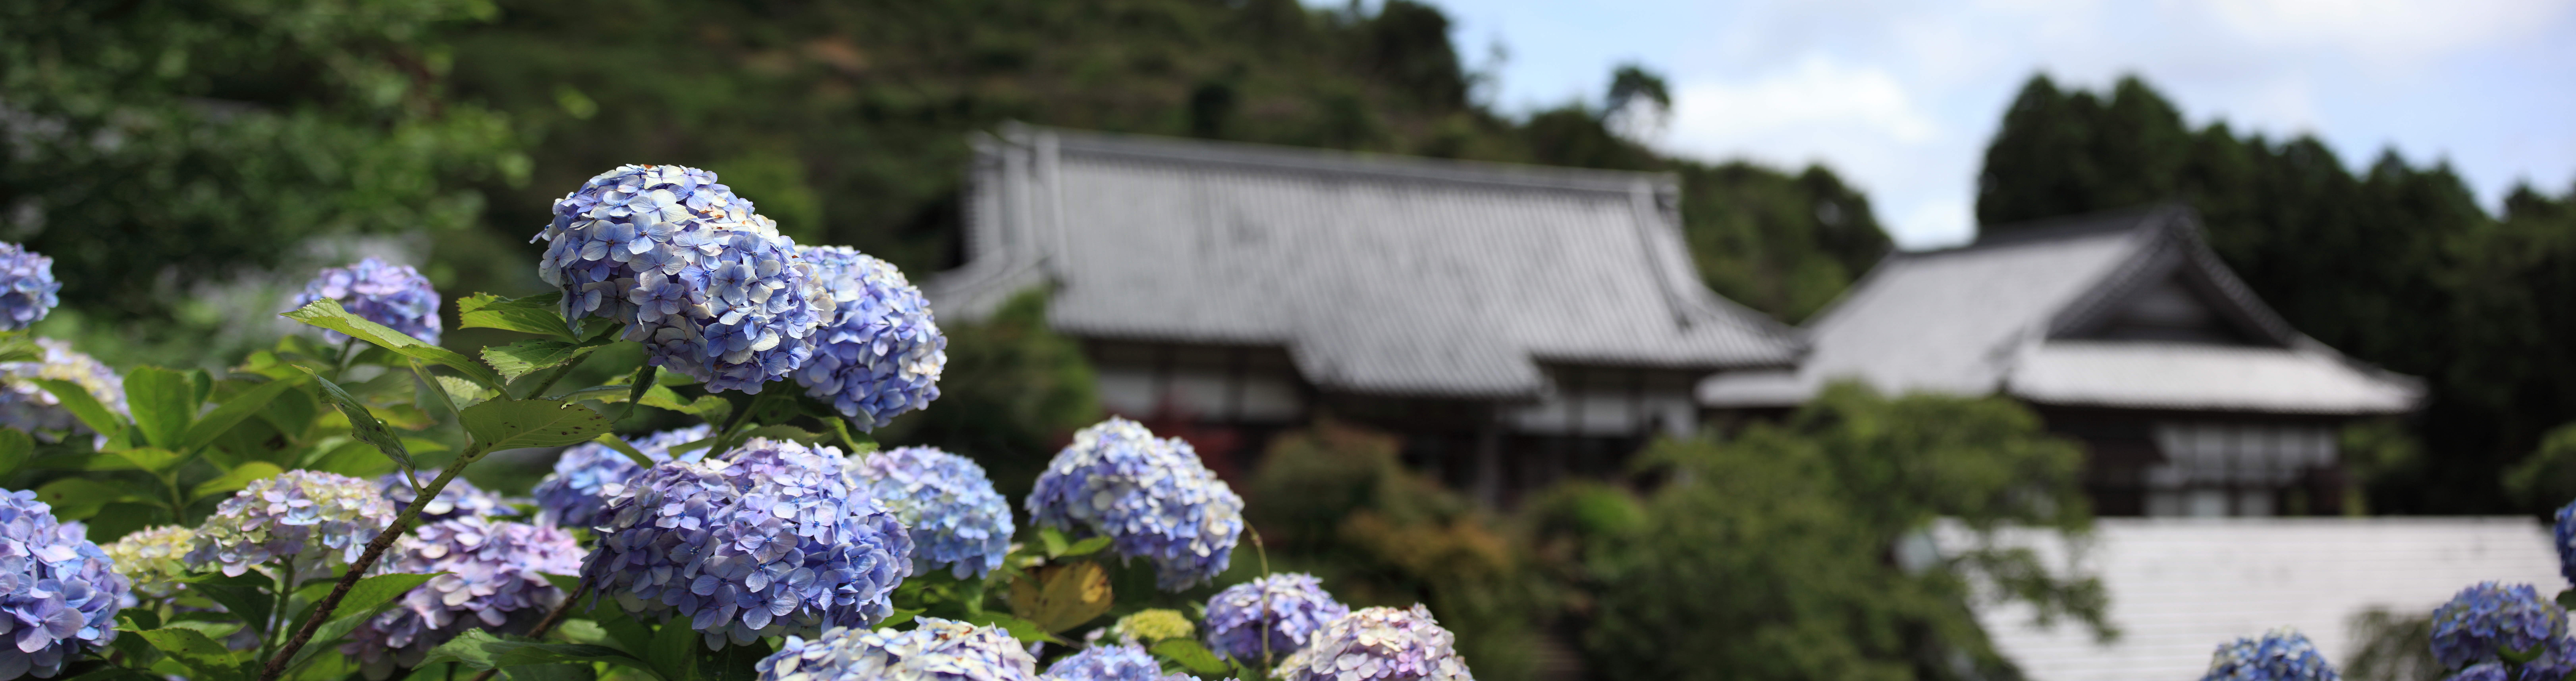
plant, flower, panorama, high, insect, butterfly, garden, flora, hydrangea, lavender, photomerge, 5d, hires, markii, pano, hi, res, resolution, chiba, stitch, ohtaki, isumi, mamenbarakougen